Carnival of Cayenne

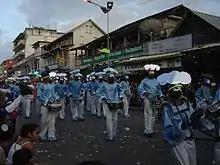
The Blues Stars.

This expression, "empty the room" ball, originated from the tradition of holding videos (vidés) in the early hours of Sunday after Saturday night's masked ball. These vidés encouraged all the dancers to leave the venue and continue the festivities outside on the streets until they eventually returned home.